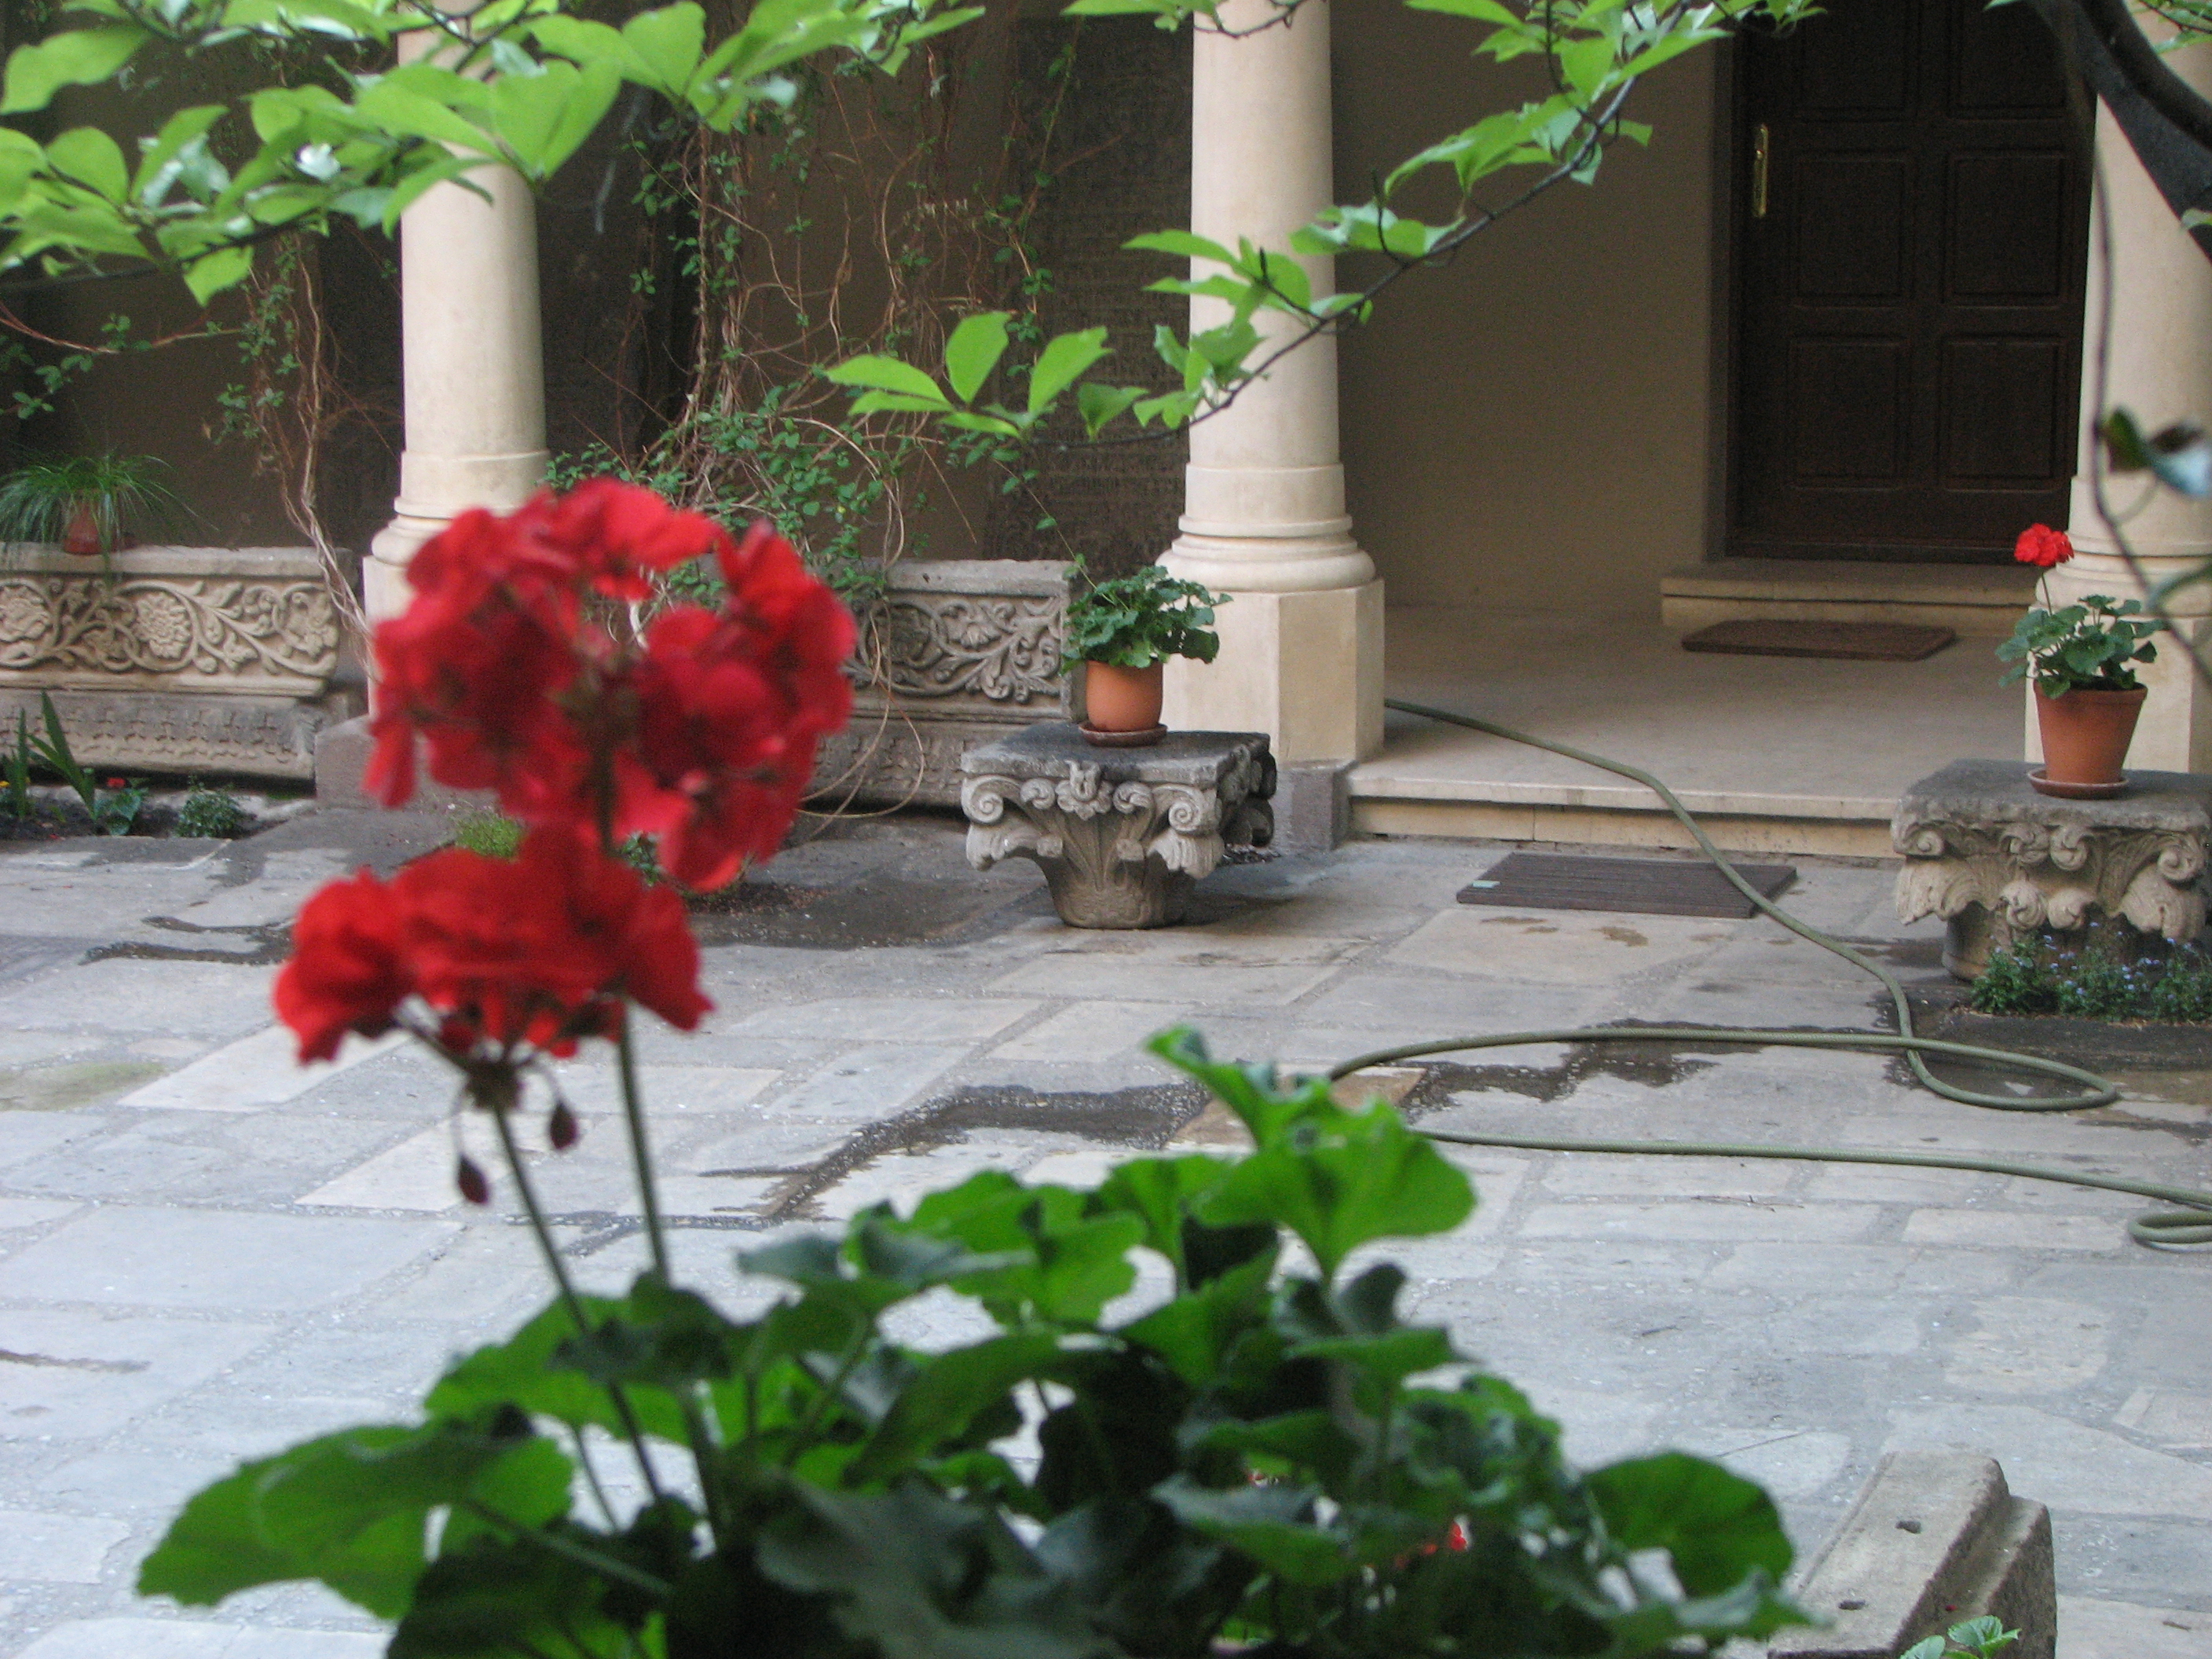
architecture, plant, photography, flower, building, photo, europe, backyard, religion, church, garden, christian, flora, photos, religious, free, cool image, de, courtyard, shrub, churches, fotografie, christianity, romana, orthodox, eastern, yard, floristry, romania, bor, biserica, arhitectura, orthodoxy, romanian, ortodoxa, ortodox, ortodoxia, ortodoxie, cretinism, cretin, ecclesiastical, bisericeasc, cladire, edificiu, stavropoleos, flowering plant, land plant